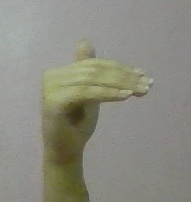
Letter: khaa